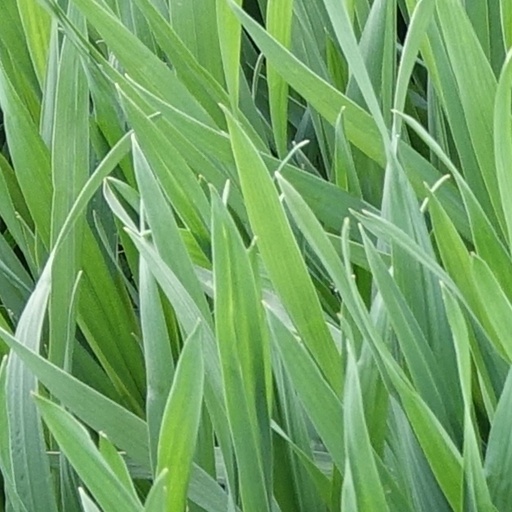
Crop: wheat